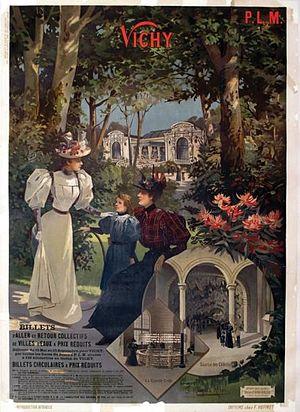
La gare de Vichy est une gare ferroviaire française de la ligne de Saint-Germain-des-Fossés à Darsac, située sur le territoire de la commune de Vichy, dans le département de l'Allier et la région Auvergne-Rhône-Alpes. Mise en service en 1862 pour les cures de Napoléon III puis modernisée en 1977, elle a retrouvé son aspect d'origine entre 2007 et 2009 à l'occasion de travaux de rénovation.